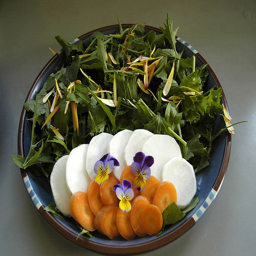
A very nice looking plate with flowers and veggies.
A plate with carrots and spinach on it.
a bowl of vegetables decorated with small purple flowers
A bowl filled with different types of vegetables.
A plate of vegetables arranged with flowers and herbs.